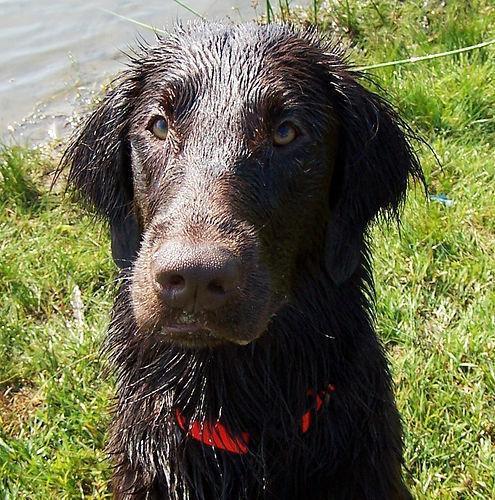
flat-coated_retriever